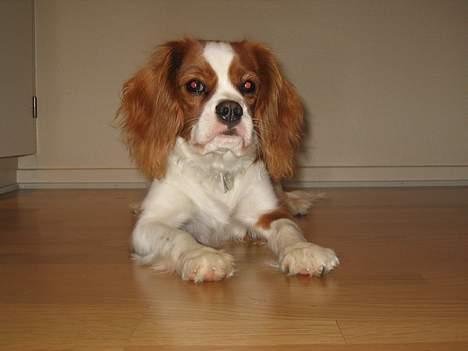
Blenheim_spaniel